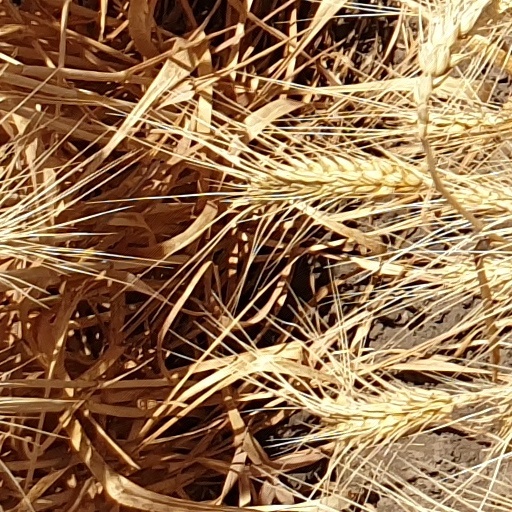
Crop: wheat